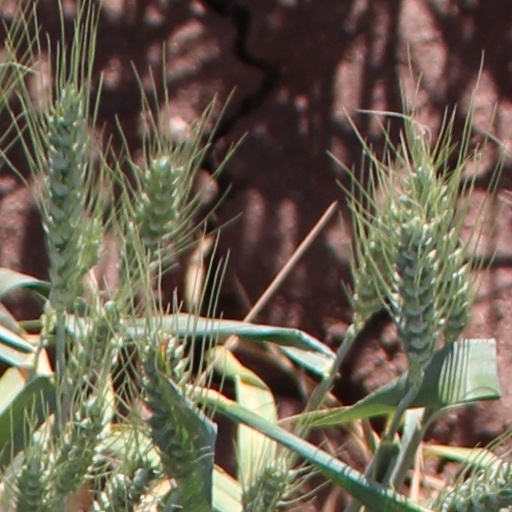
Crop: wheat